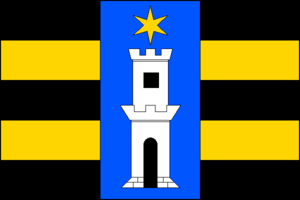
Drnovice est une commune du district de Blansko, dans la région de Moravie-du-Sud, en République tchèque. Sa population s'élevait à 1 250 habitants en 2017.